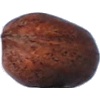
Label: nut_pecan